Planetary mass

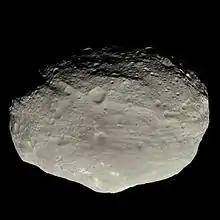
Vesta is the second largest body in the asteroid belt after Ceres. This image from the "Dawn" spacecraft shows that it is not perfectly spherical.

The mass of a planet has consequences for its structure by having a large mass, especially while it is in the hand of process of formation. A body with enough mass can overcome its compressive strength and achieve a rounded shape (roughly hydrostatic equilibrium). Since 2006, these objects have been classified as dwarf planet if it orbits around the Sun (that is, if it is not the satellite of another planet). The threshold depends on a number of factors, such as composition, temperature, and the presence of tidal heating. The smallest body that is known to be rounded is Saturn's moon Mimas, at about the mass of Earth; on the other hand, bodies as large as the Kuiper belt object Salacia, at about the mass of Earth, may not have overcome their compressive strengths. Smaller bodies like asteroids are classified as "small Solar System bodies".